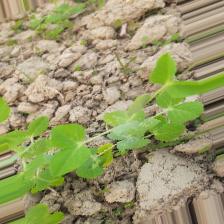
Label: Powdery Mildew